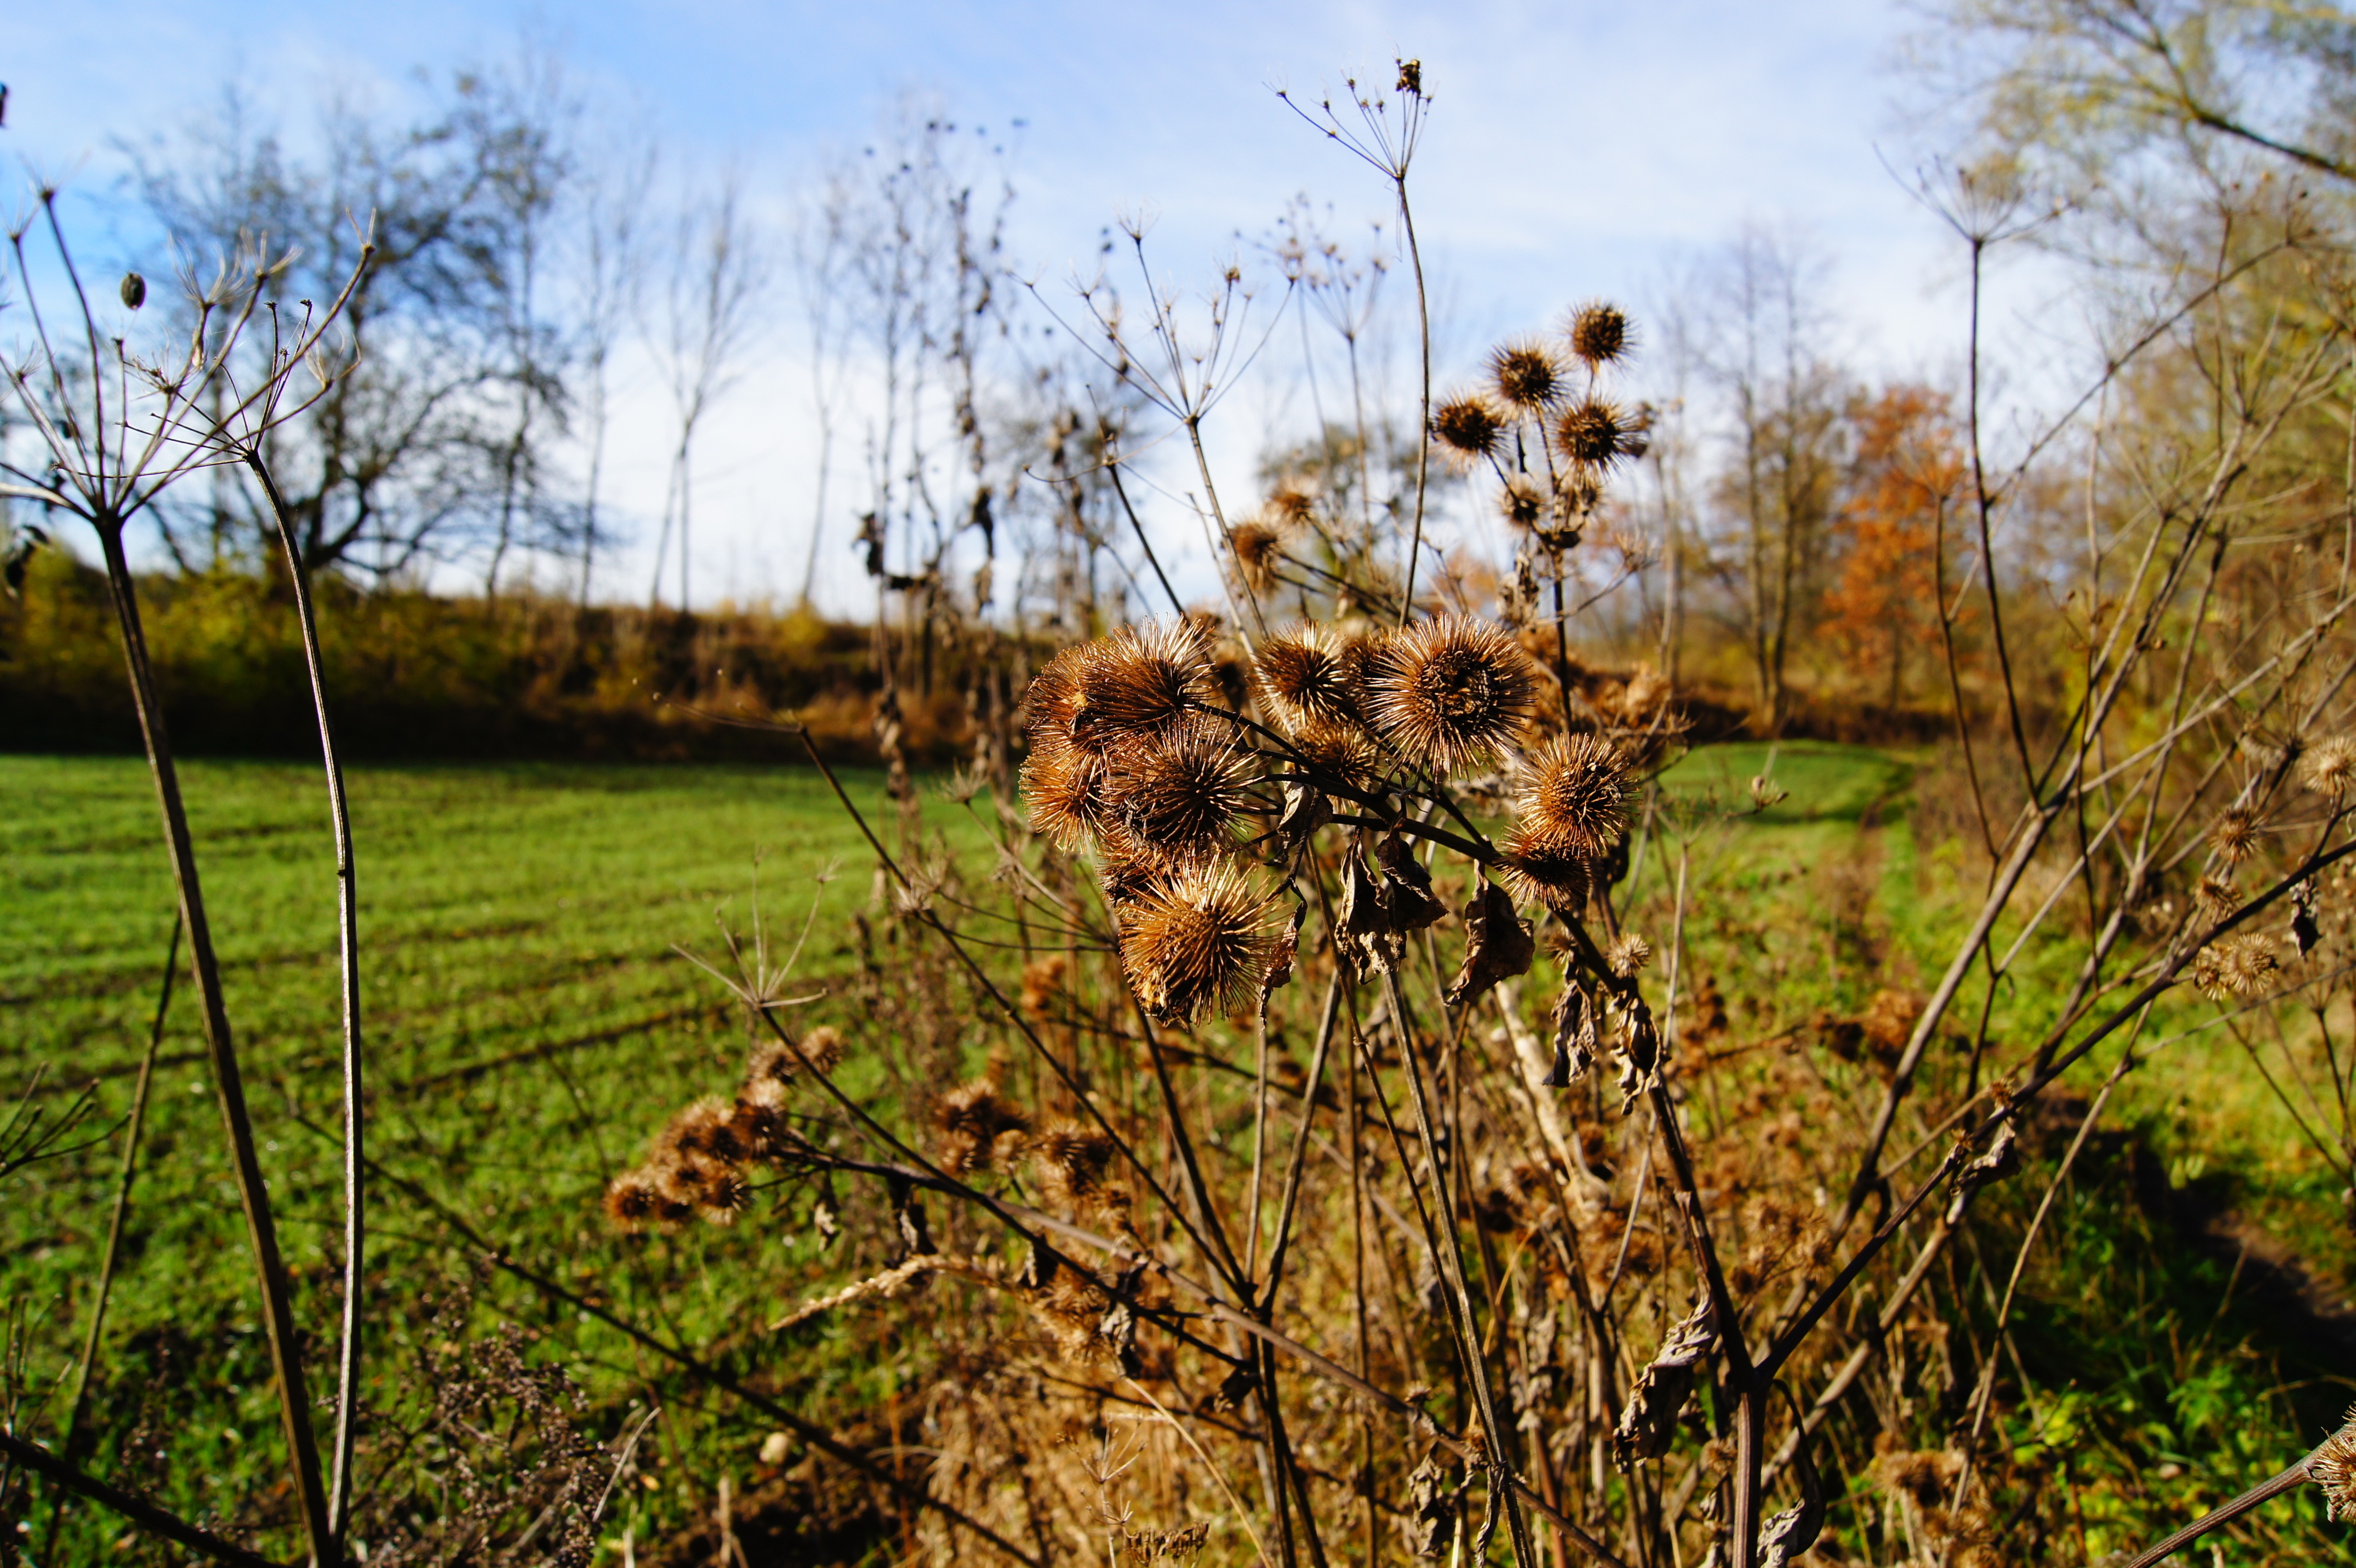
tree, nature, forest, grass, wilderness, plant, field, meadow, prairie, leaf, flower, wildlife, autumn, soil, agriculture, flora, wildflower, grassland, shrub, wetland, thistle, woodland, habitat, ecosystem, rural area, burdock, natural environment, grass family